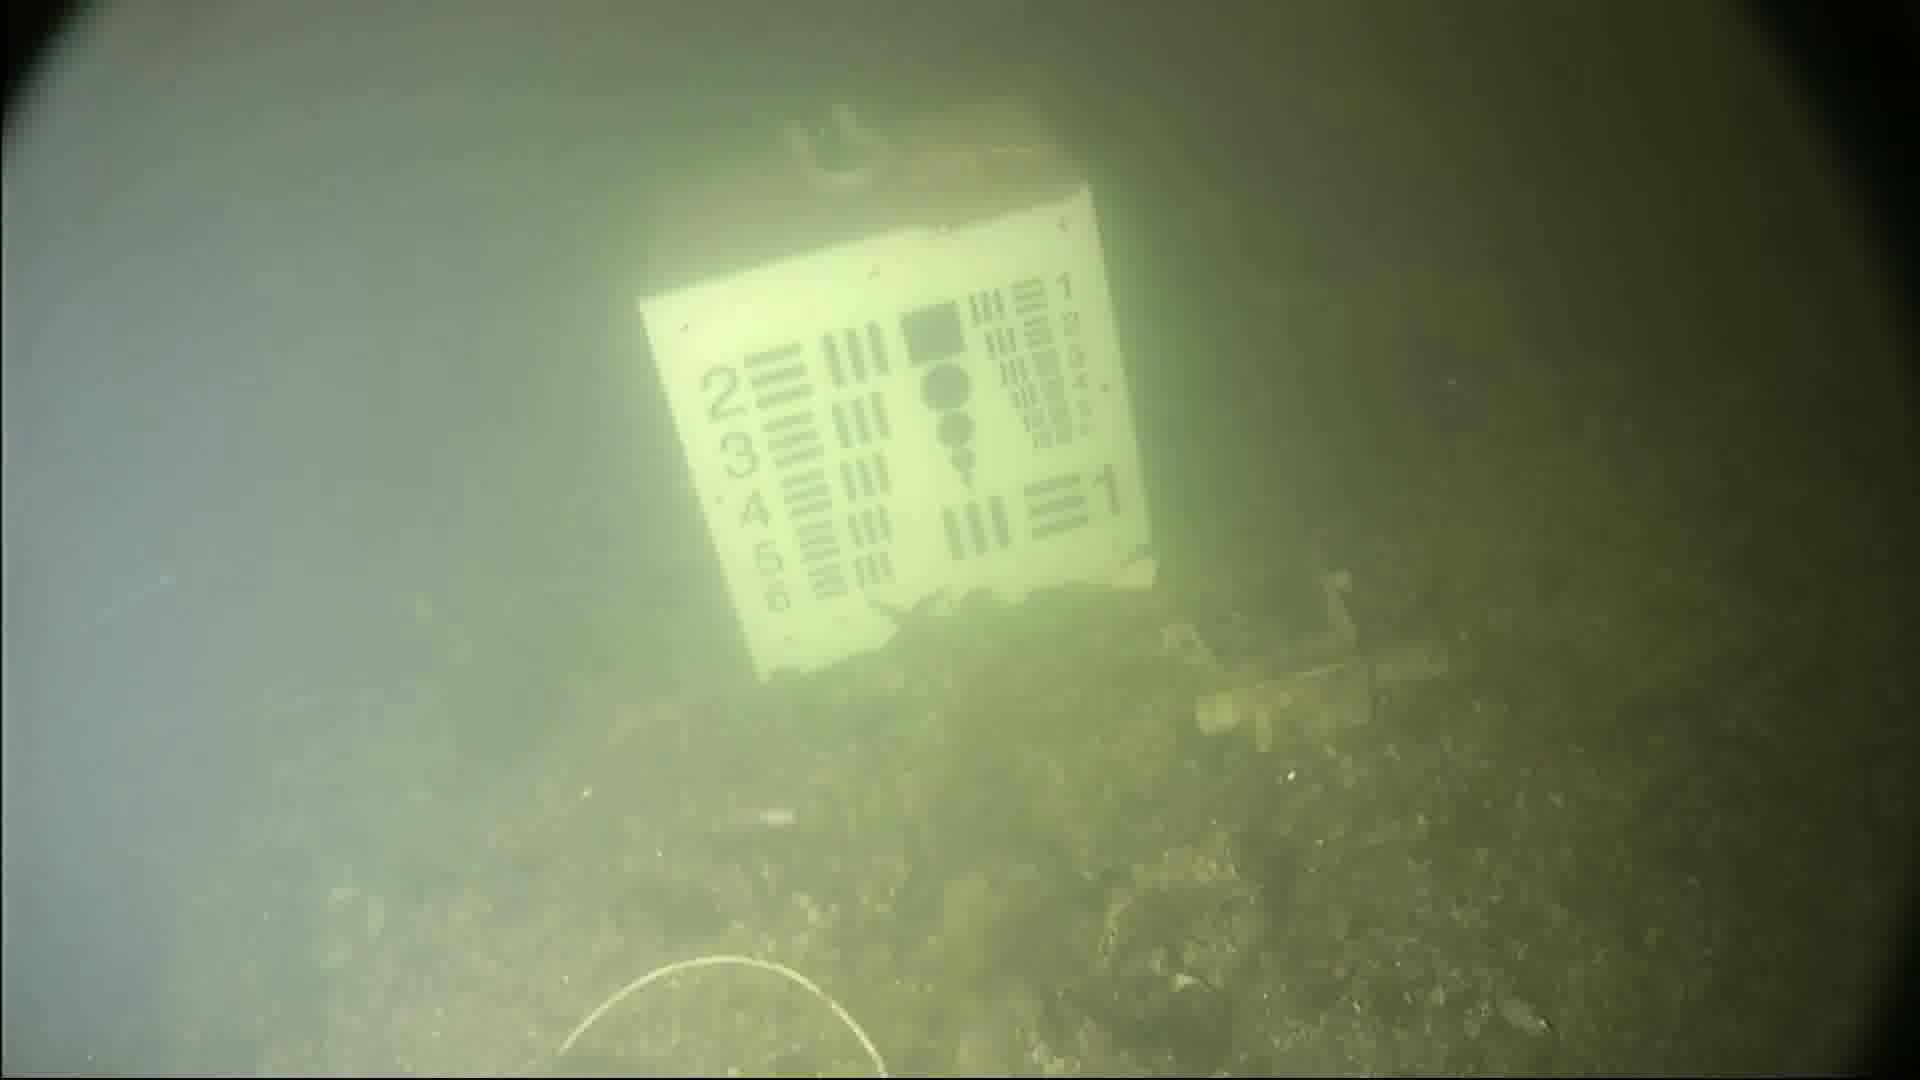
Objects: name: starfish